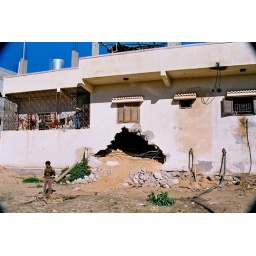
Yibna - house with hole made by a tank running into it